Uintatherium

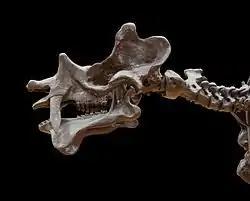
Cast of "U. anceps" skull, French National Museum of Natural History, Paris

Many additional discoveries of "Uintatherium" have since occurred, making it one of the best-known and popular American fossil mammals. Princeton University launched expeditions to the Eocene beds of Wyoming in the 1870s and 1880s, discovering several partial since skulls and naming several species of uintatheres that are now considered synonyms of "U. anceps". Major reassessment came in the 1960s by Walter Wheeler, who synonymized and redescribed many of the "Uintatherium" fossils discovered during the 19th century A cast of a "Uintatherium" skeleton is on display at the Utah Field House of Natural History State Park. A skeleton of "Uintatherium" is also on display at the Smithsonian National Museum of Natural History in Washington, DC.